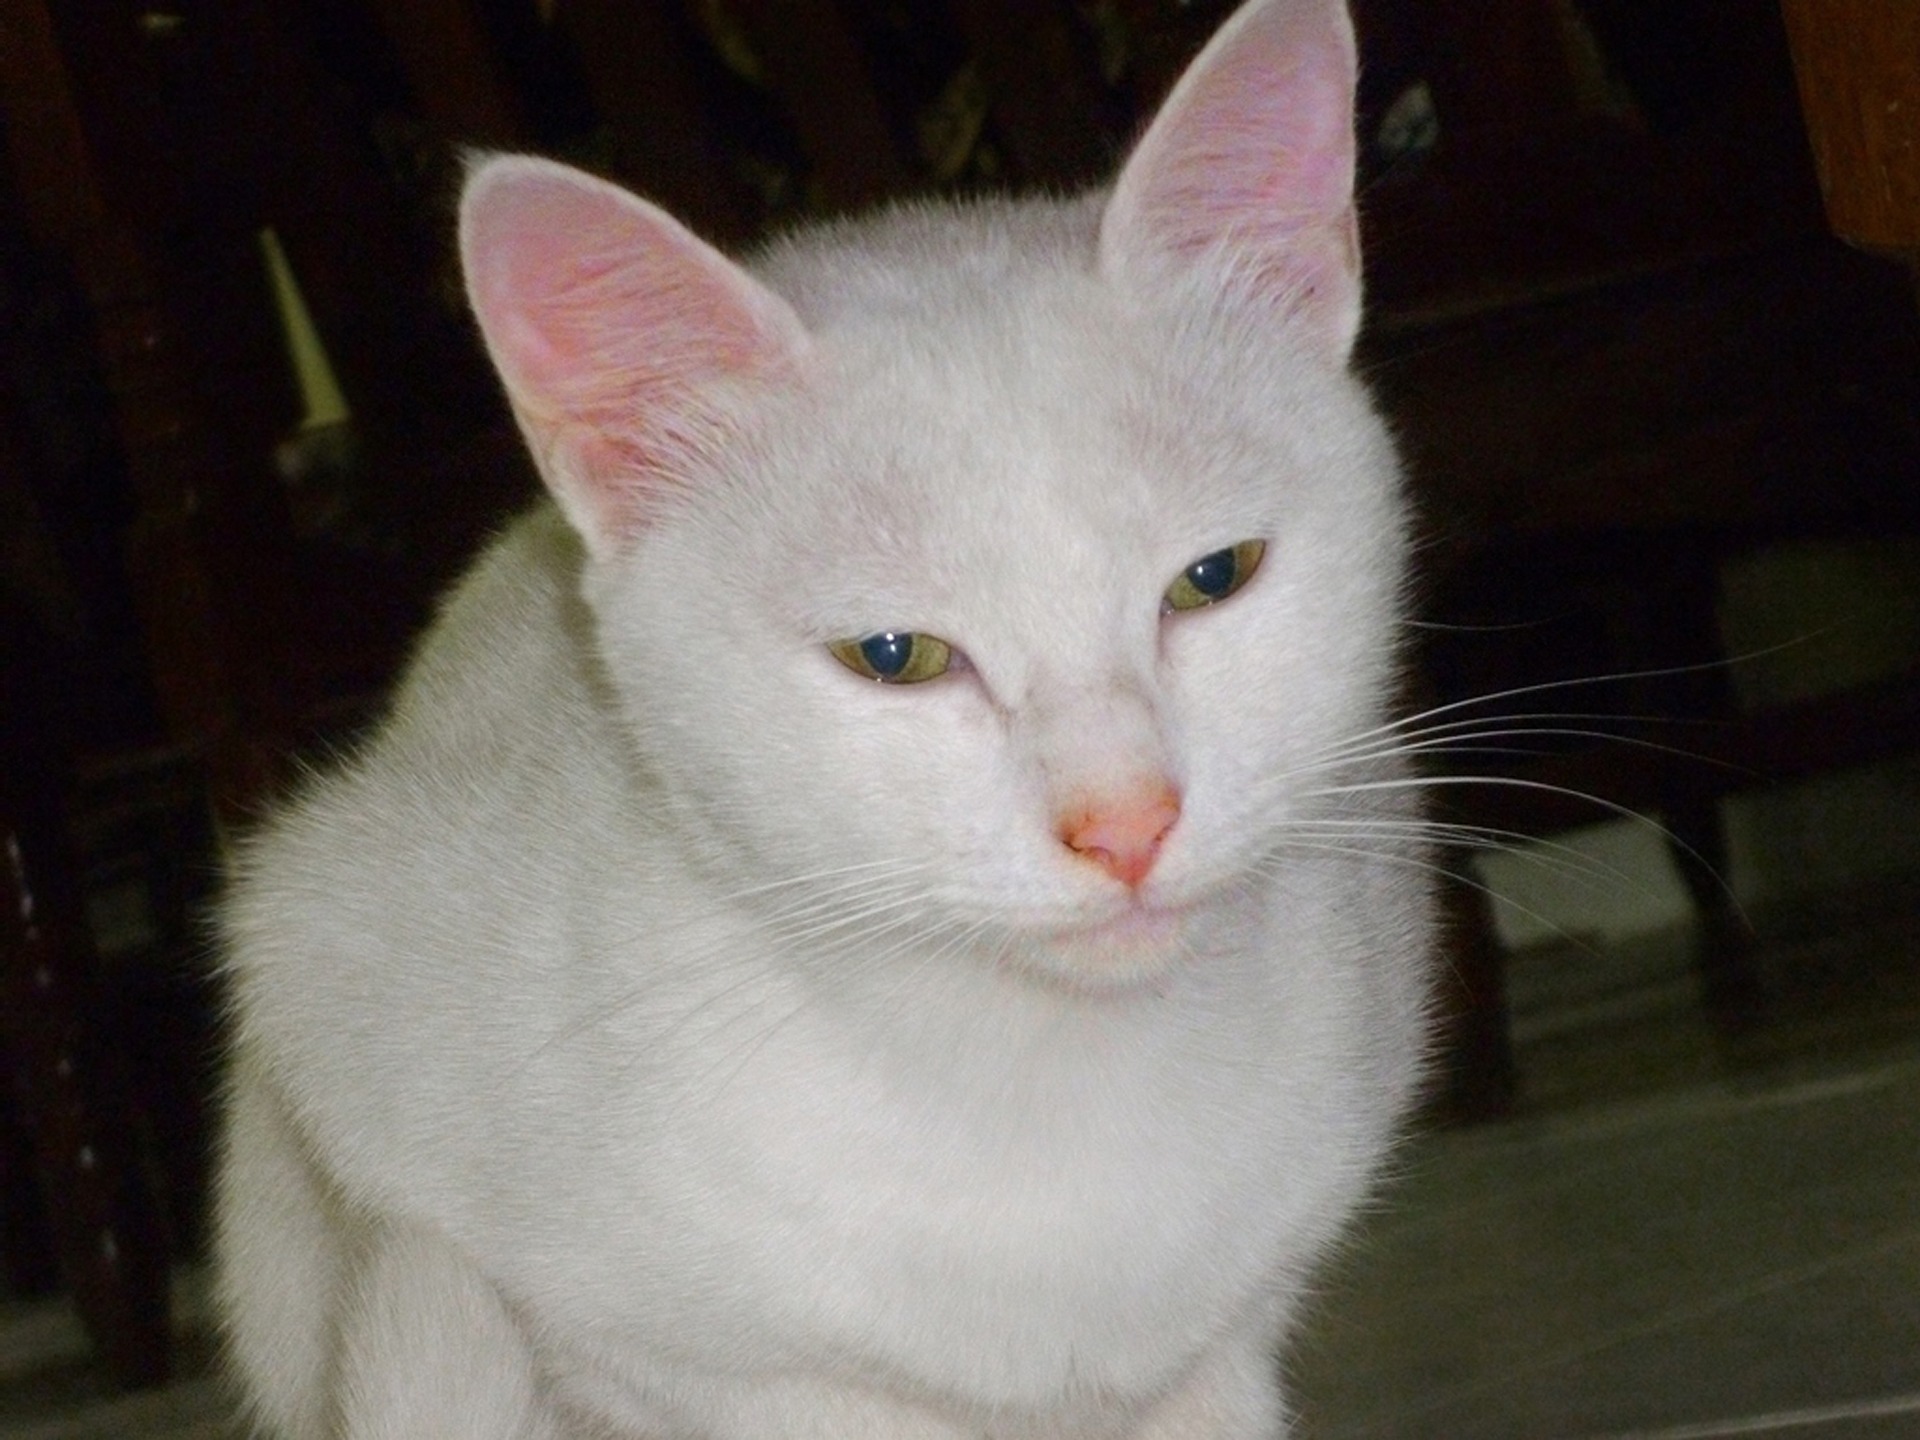
snow, pet, cat, mammal, nose, whiskers, vertebrate, ca, cute cat, cat face, cat's eyes, cat nose, european shorthair, turkish van, burmilla, small to medium sized cats, cat like mammal, carnivoran, domestic short haired cat, domestic long haired cat, khao manee, turkish angora